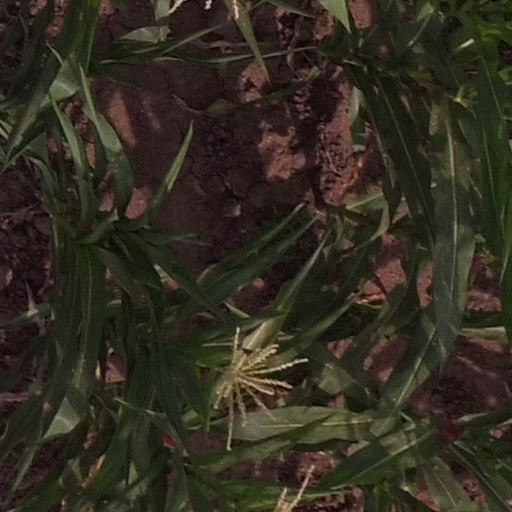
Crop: maize; corn